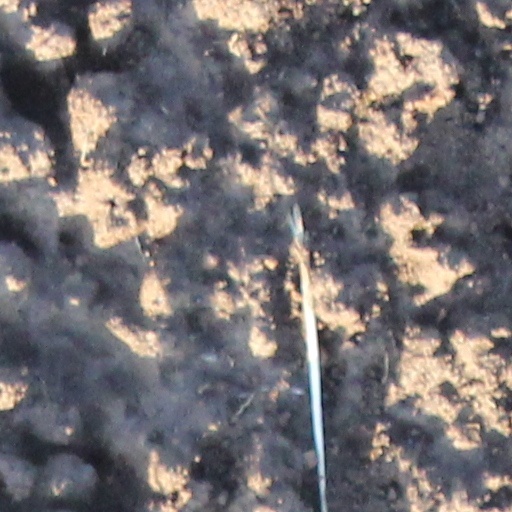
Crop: wheat